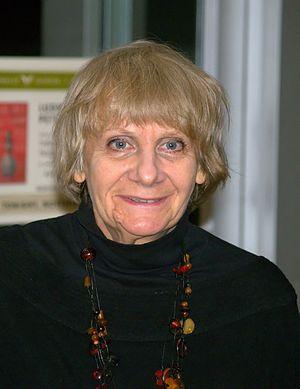
Ludmila Stefanovna Petrouchevskaïa est une romancière, nouvelliste et dramaturge russe née à Moscou le 26 mai 1938.